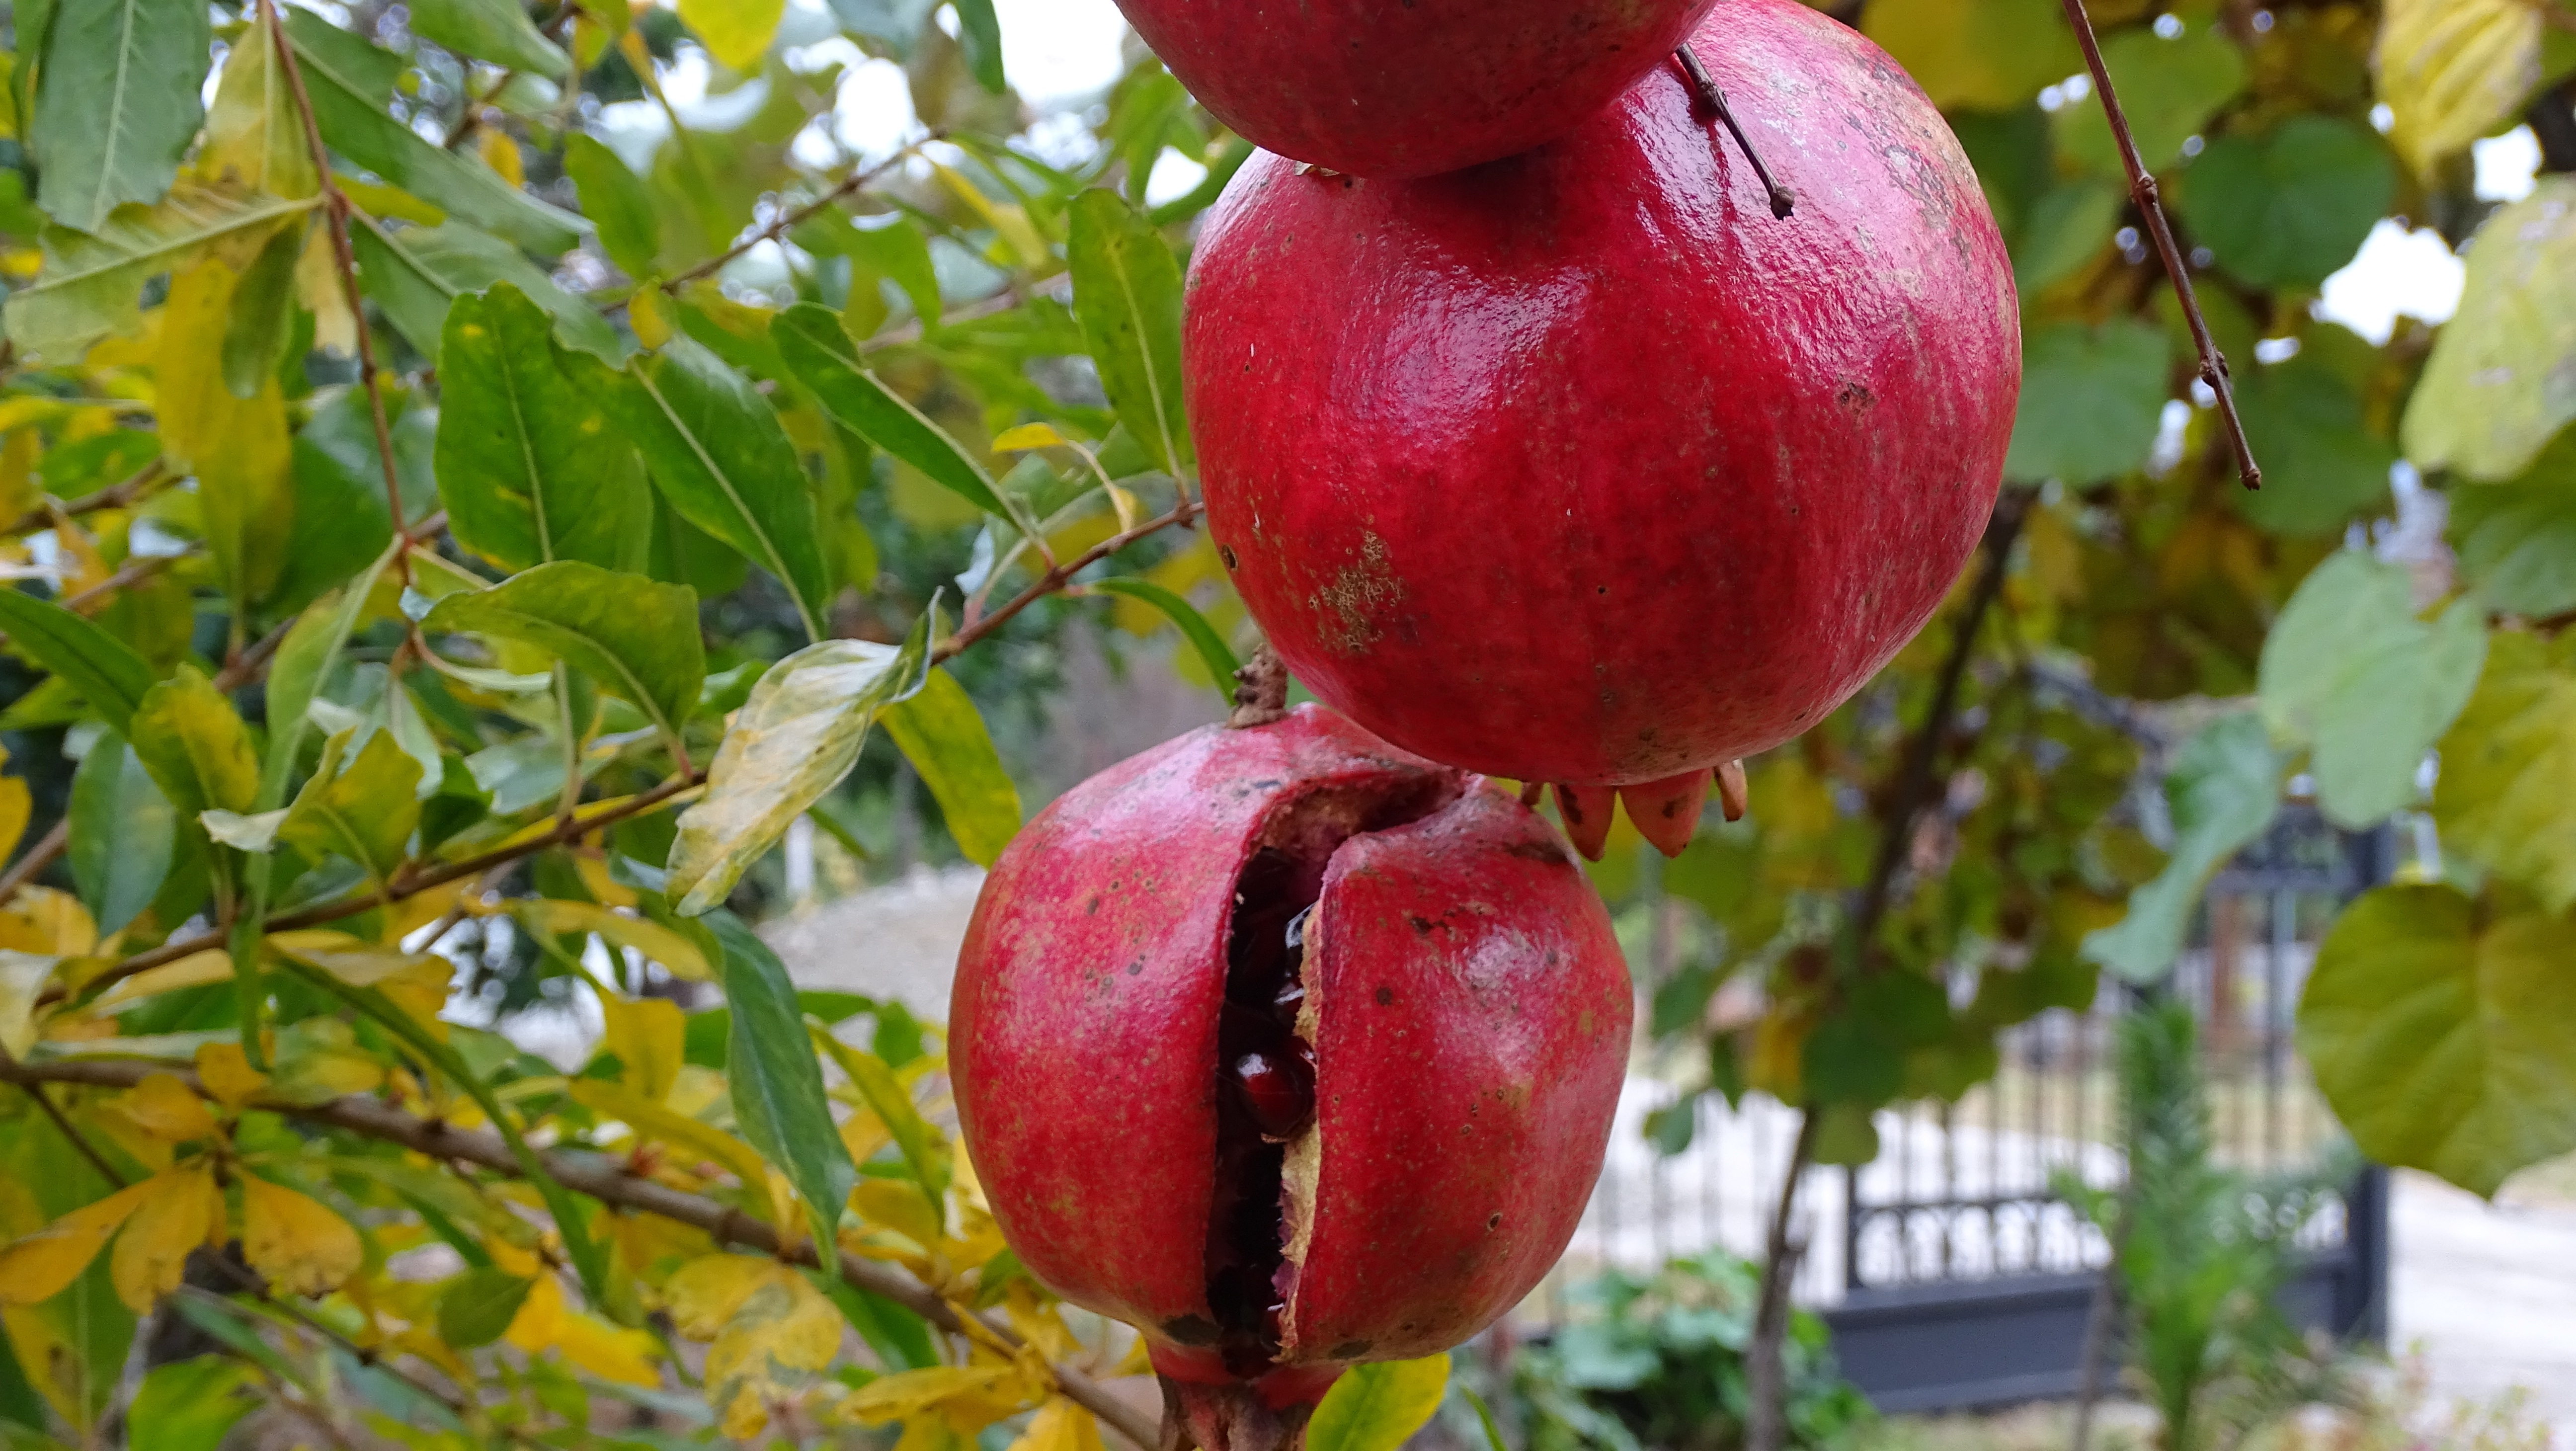
apple, branch, plant, fruit, flower, food, produce, autumn, pomegranate, flowering plant, rose family, land plant